Operation Bullshine

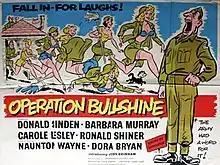
Original film poster

Operation Bullshine is a 1959 British colour comedy film directed by Gilbert Gunn and starring Donald Sinden, Barbara Murray and Carole Lesley. The working title of the film was "Girls in Arms" that features as a marching song in the film. Gunn had filmed "Girls at Sea" the previous year. The new title, based on an American euphemism for a very British word with the same meaning (bullshite), comes from the frenzied activity preparing for their brigadier's surprise inspection. The film features 1956 Olympic gold medallist Judy Grinham as a physical training instructor.